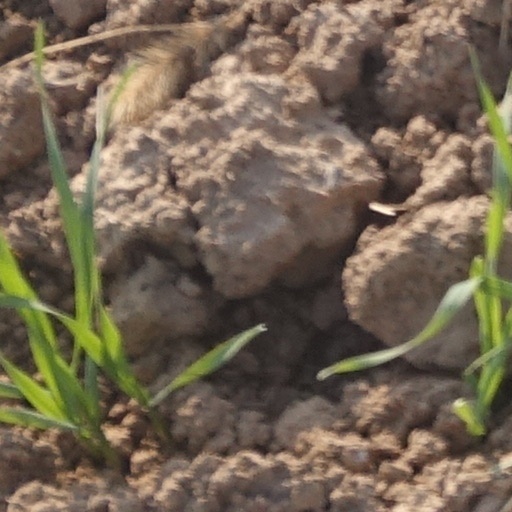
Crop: wheat